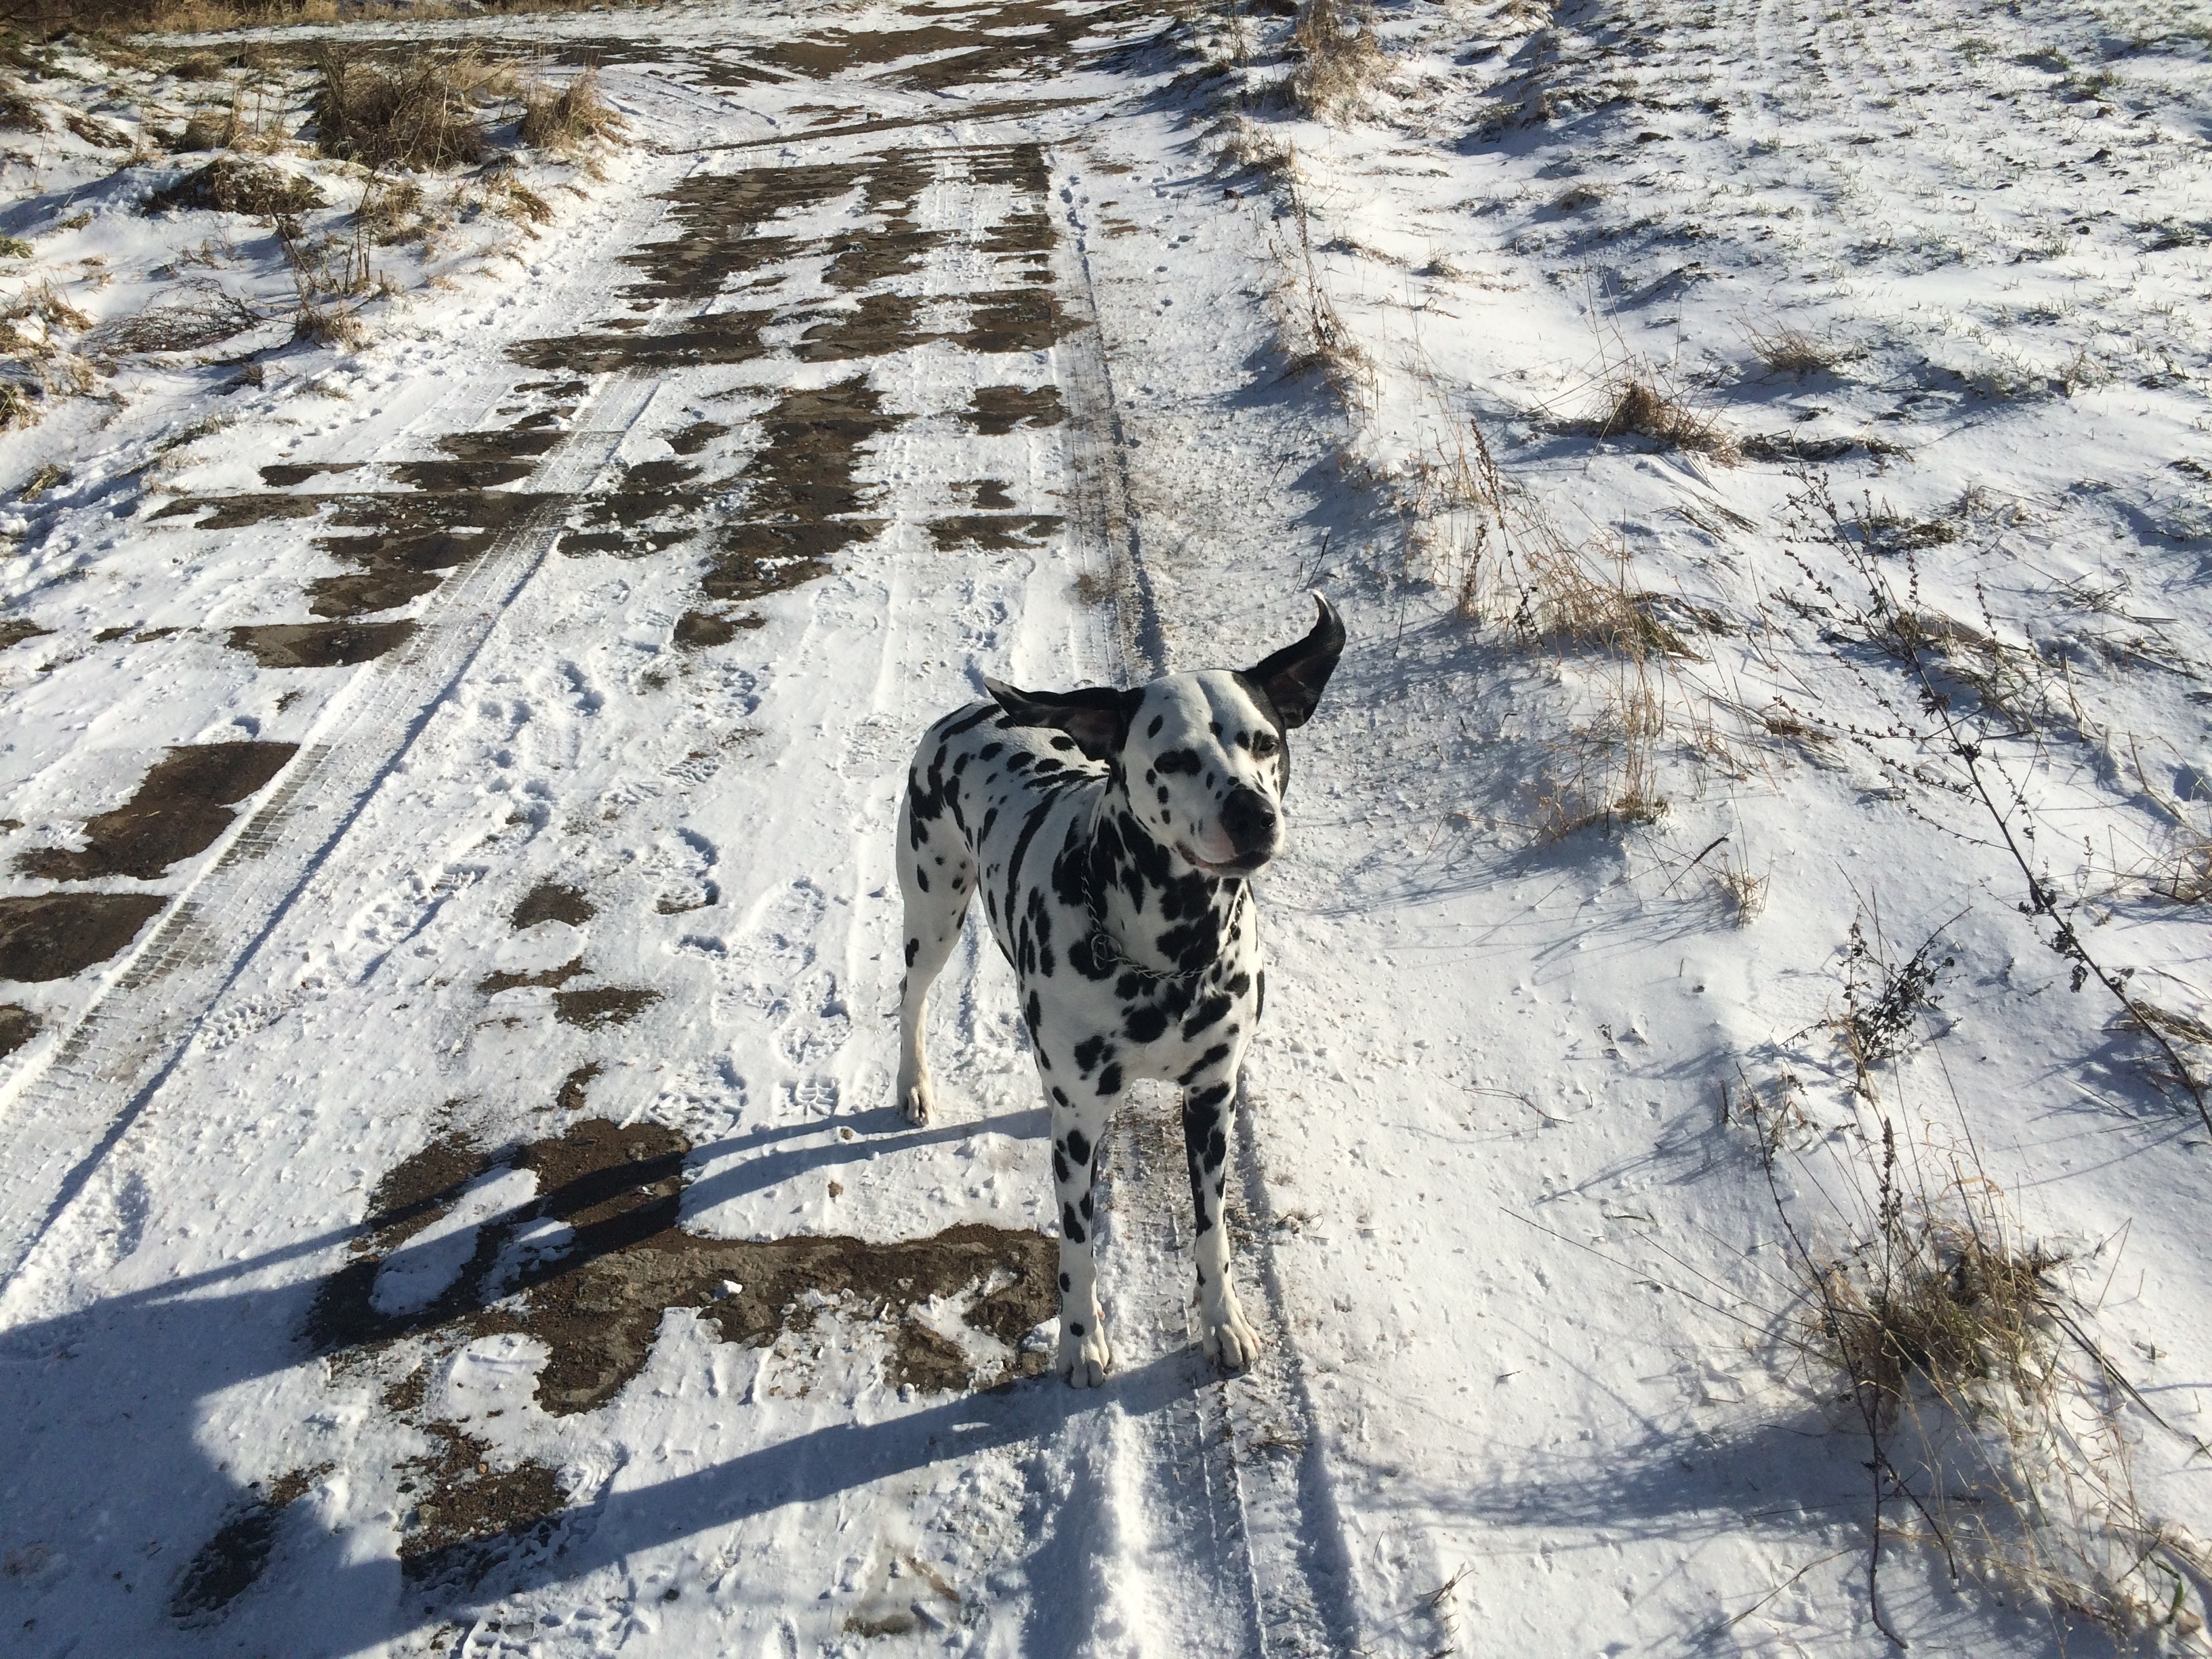
nature, path, snow, winter, wind, dog, walk, weather, season, ears, dalmatian, dog like mammal, dog ears